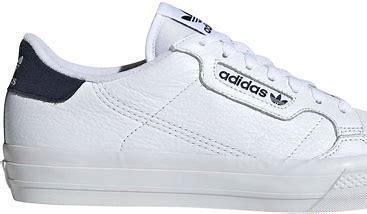
Brand: Adidas
Model: Continental Vulc